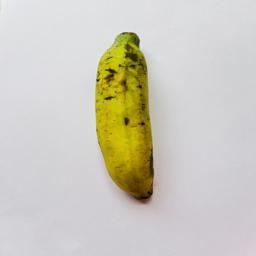
Banana variety: Bangla Kola